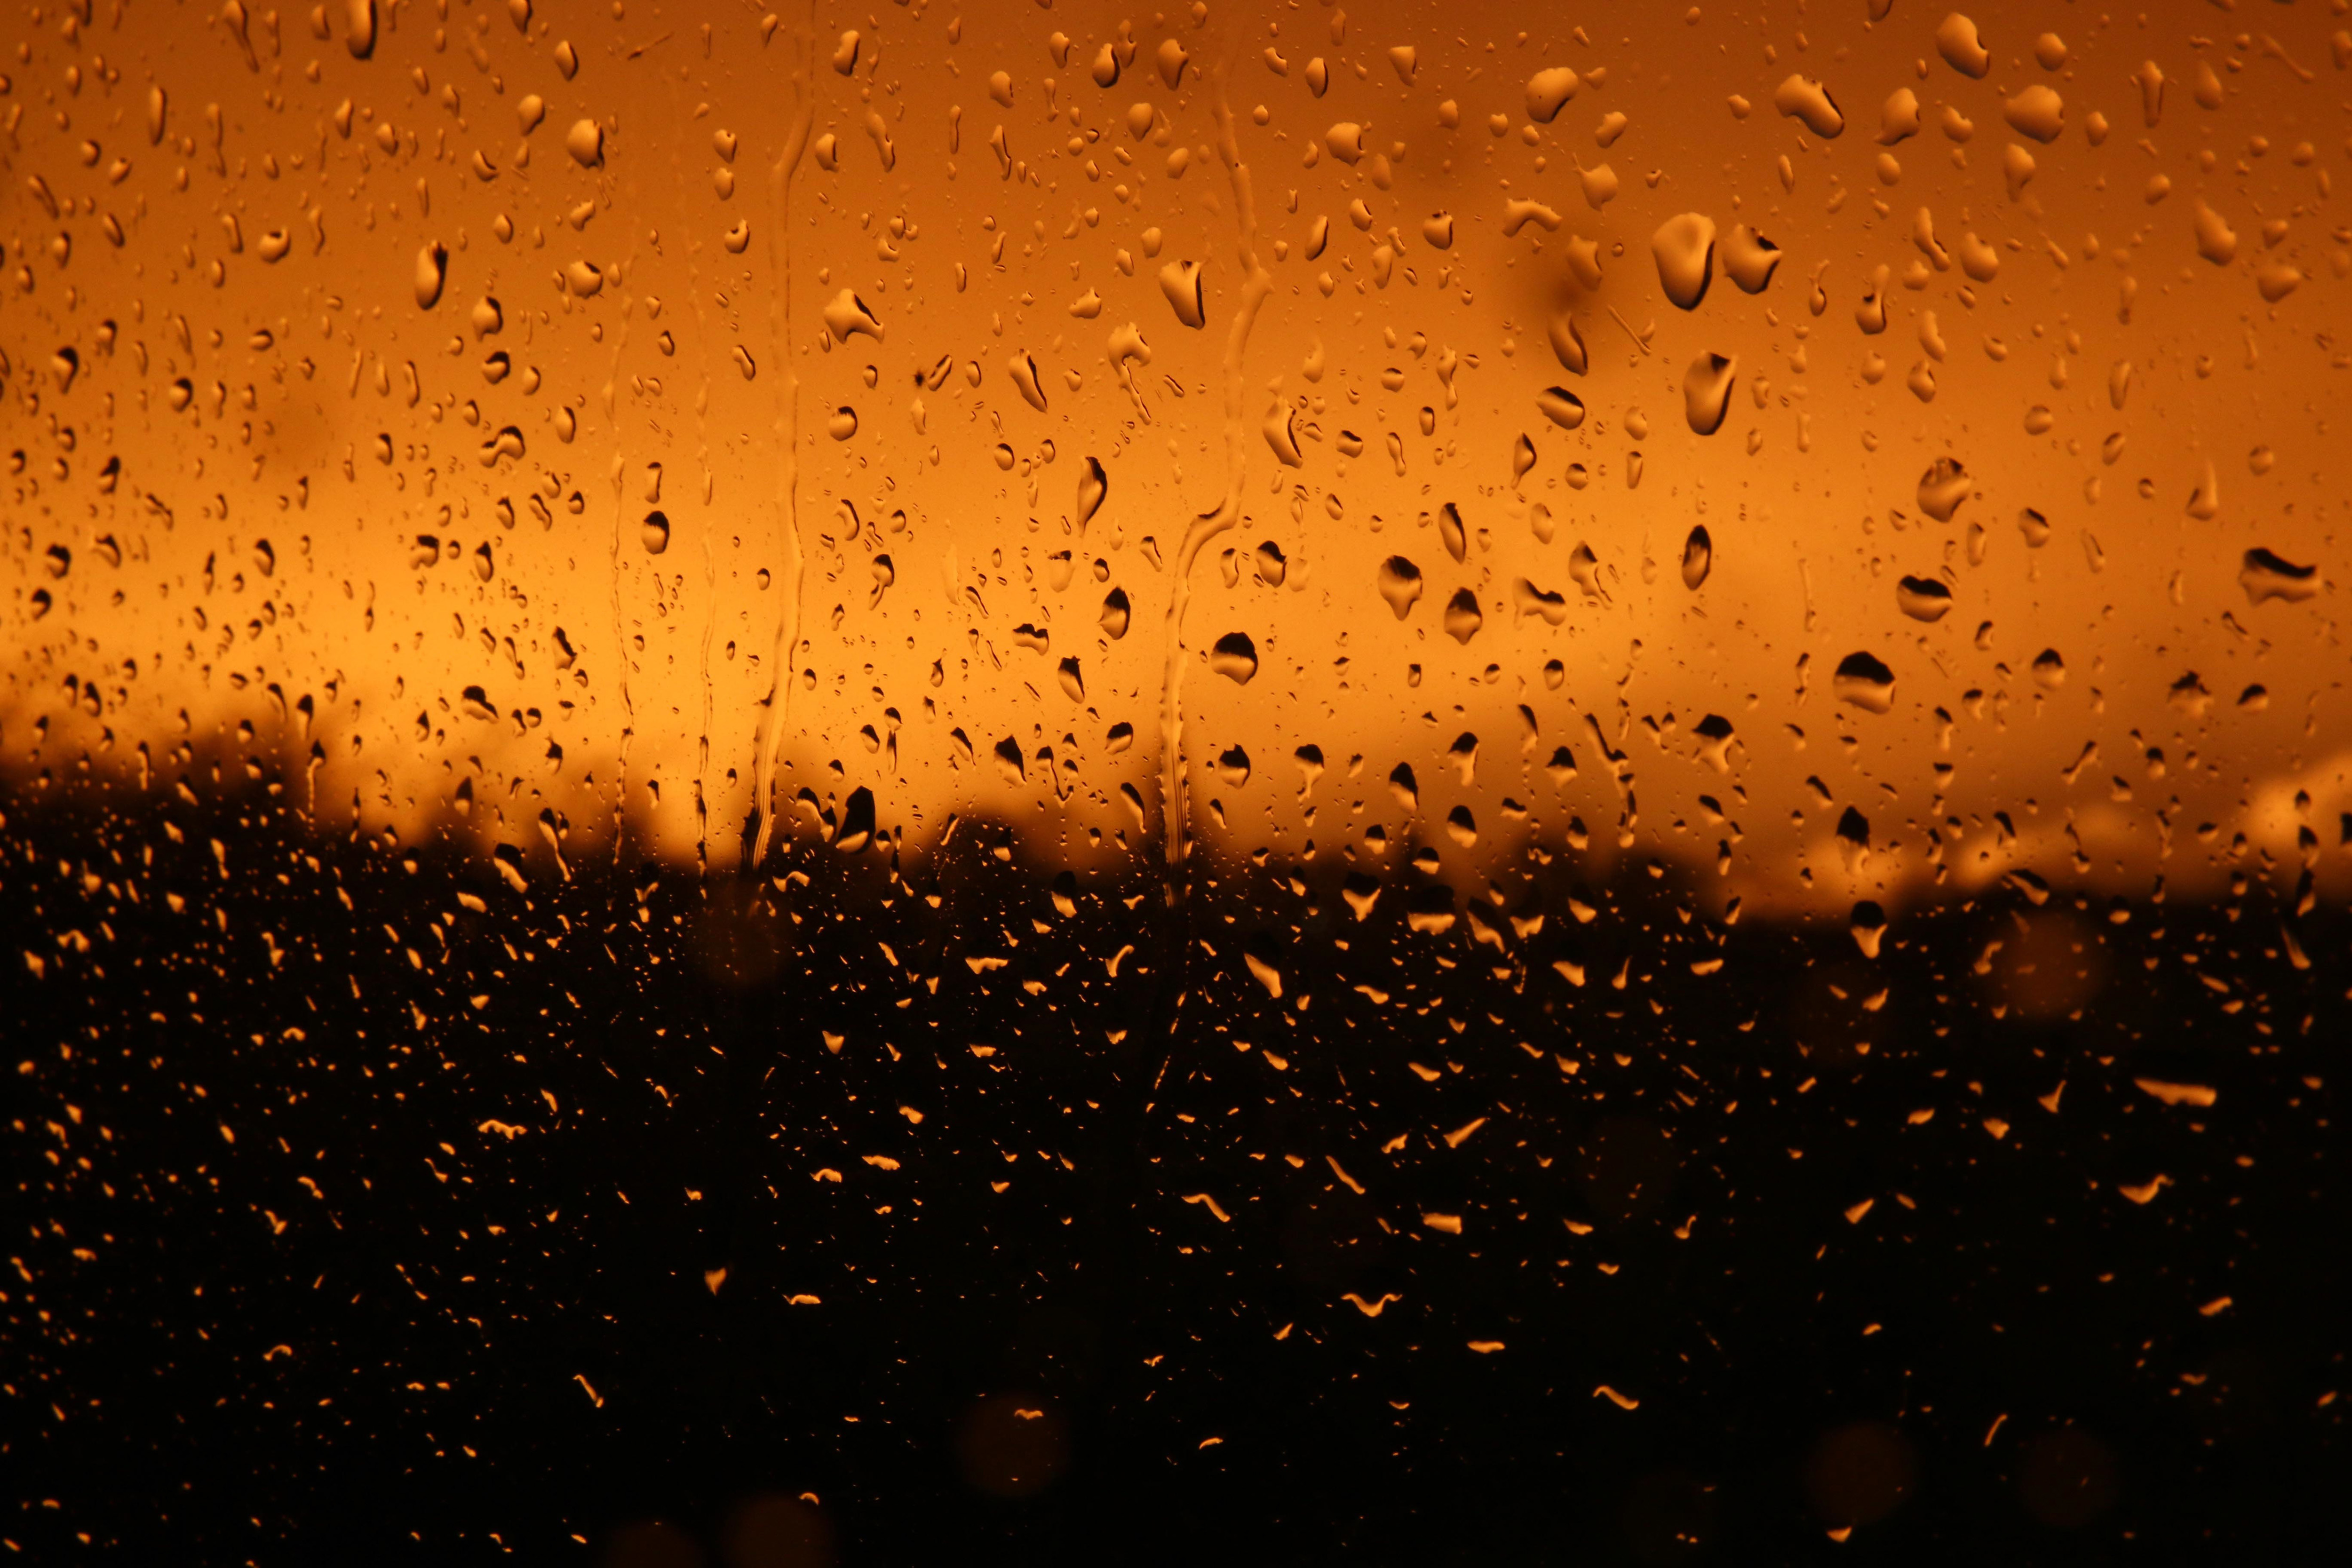
water, drop, rain, drizzle, orange, sky, geological phenomenon, precipitation, liquid bubble, moisture, glass, evening, liquid